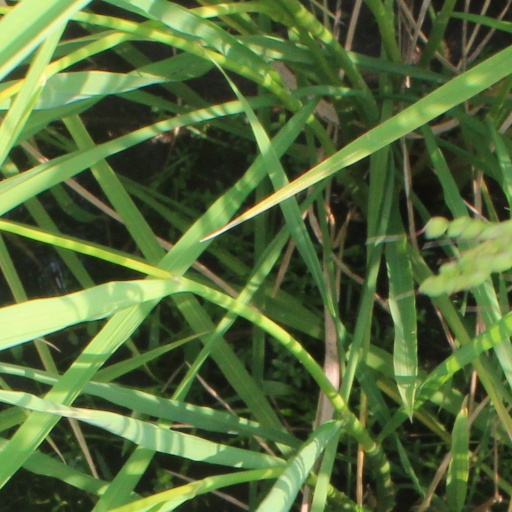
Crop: rice